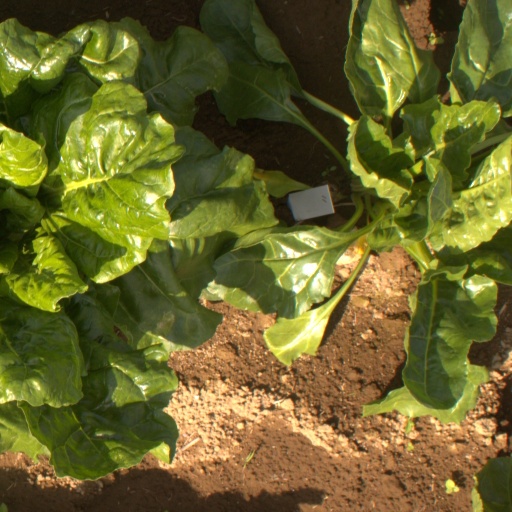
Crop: sugar beet